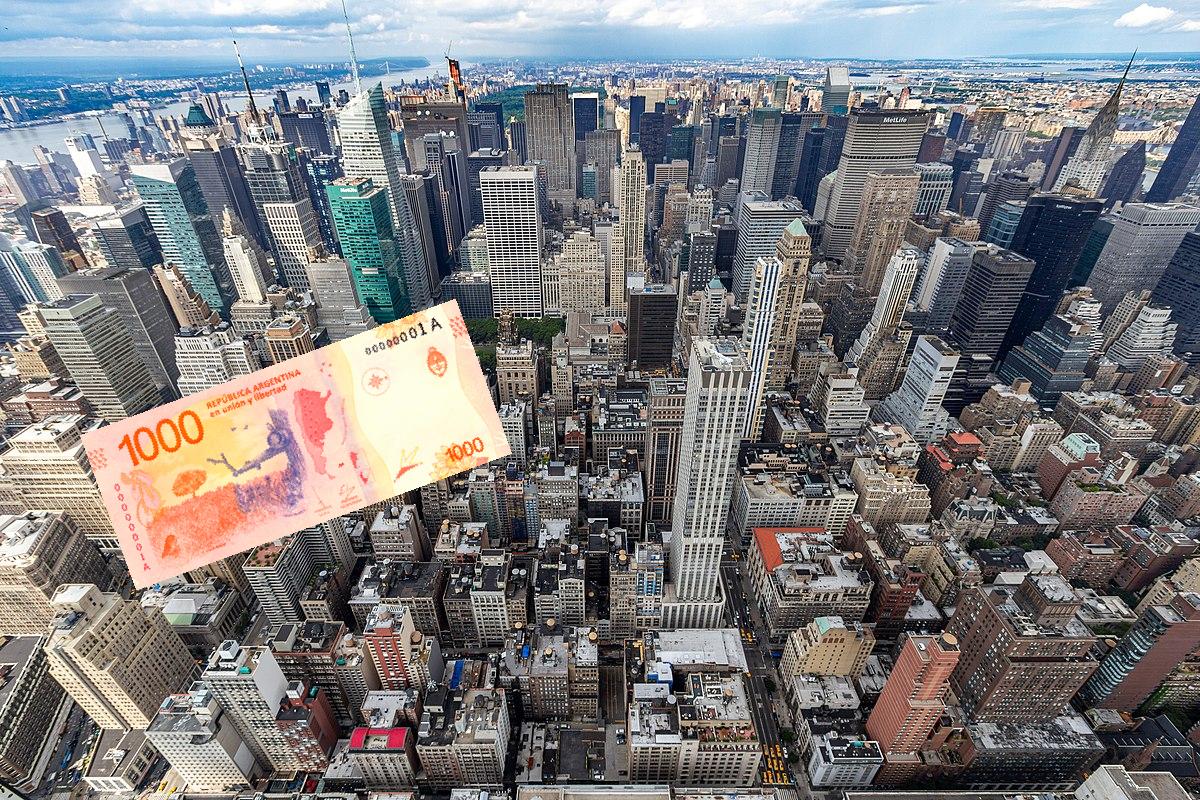
Denominación: 1000